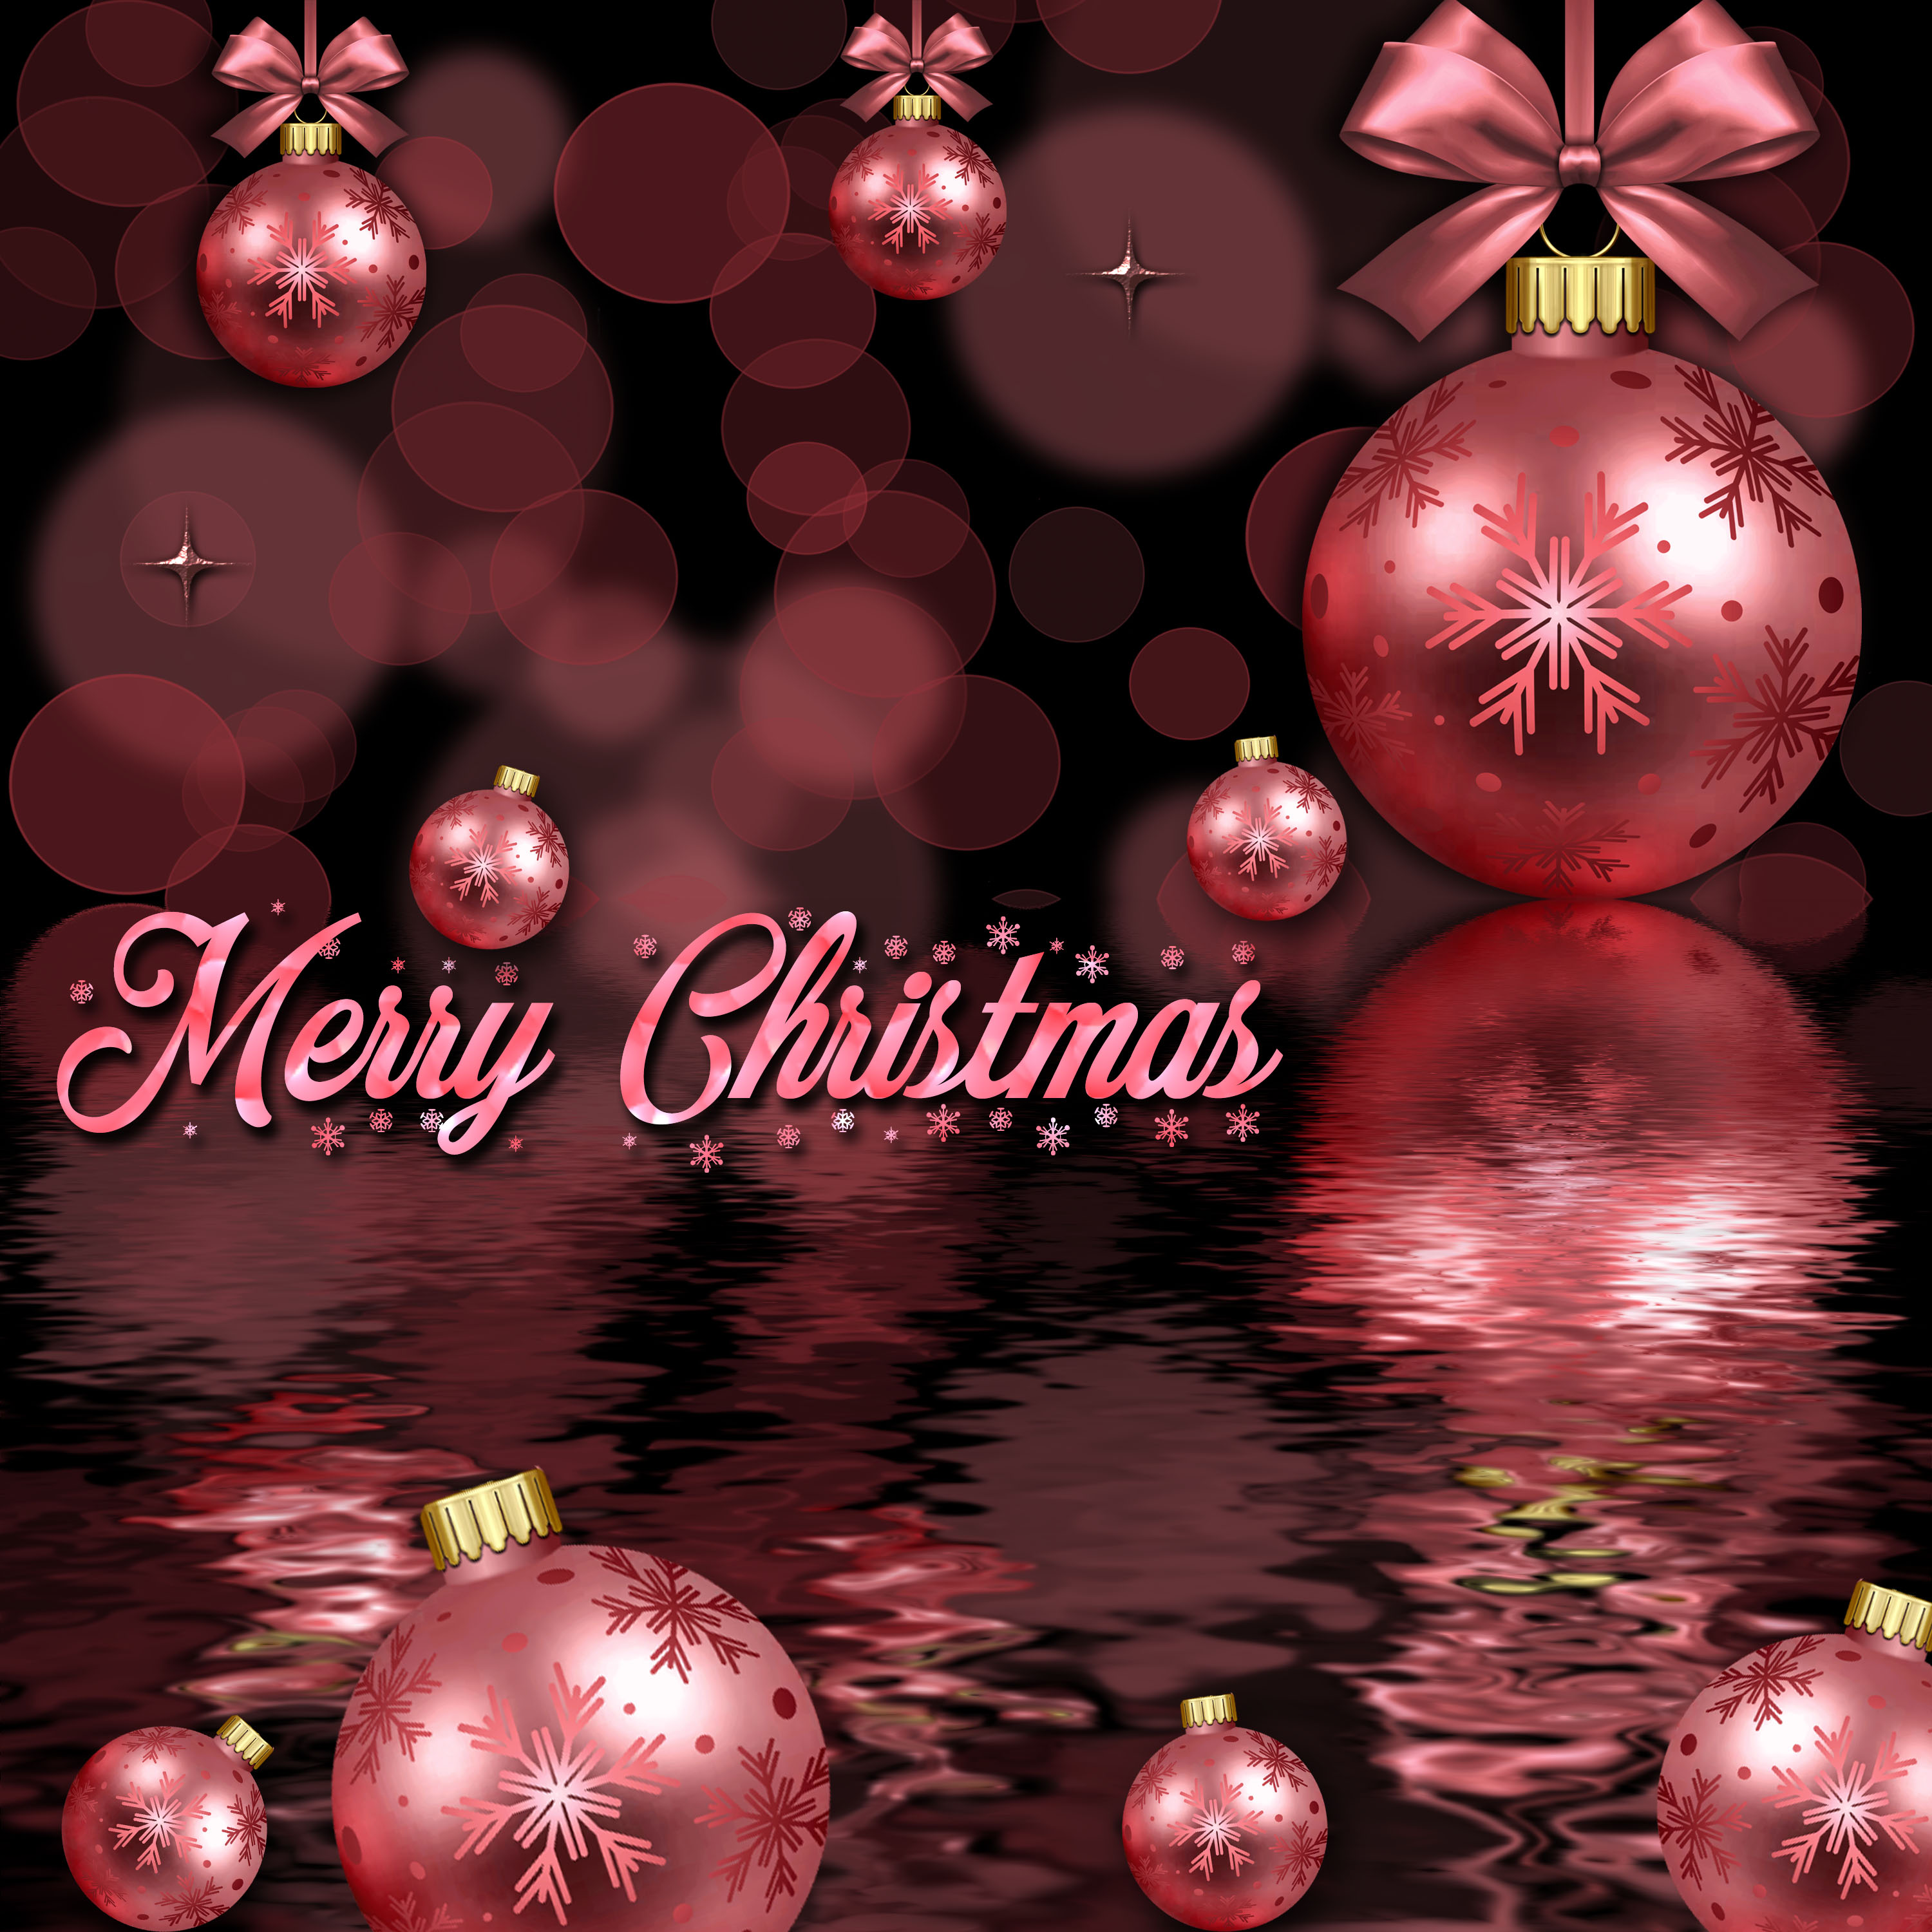
decoration, parties, merry christmas, background, christmas decoration, christmas, christmas ornament, event, computer wallpaper, graphics, fete, decor